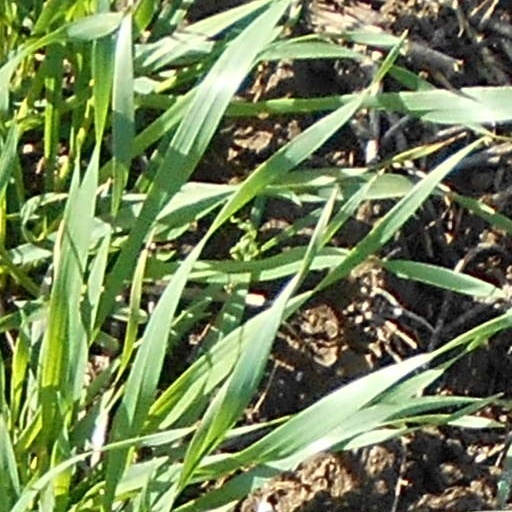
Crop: wheat